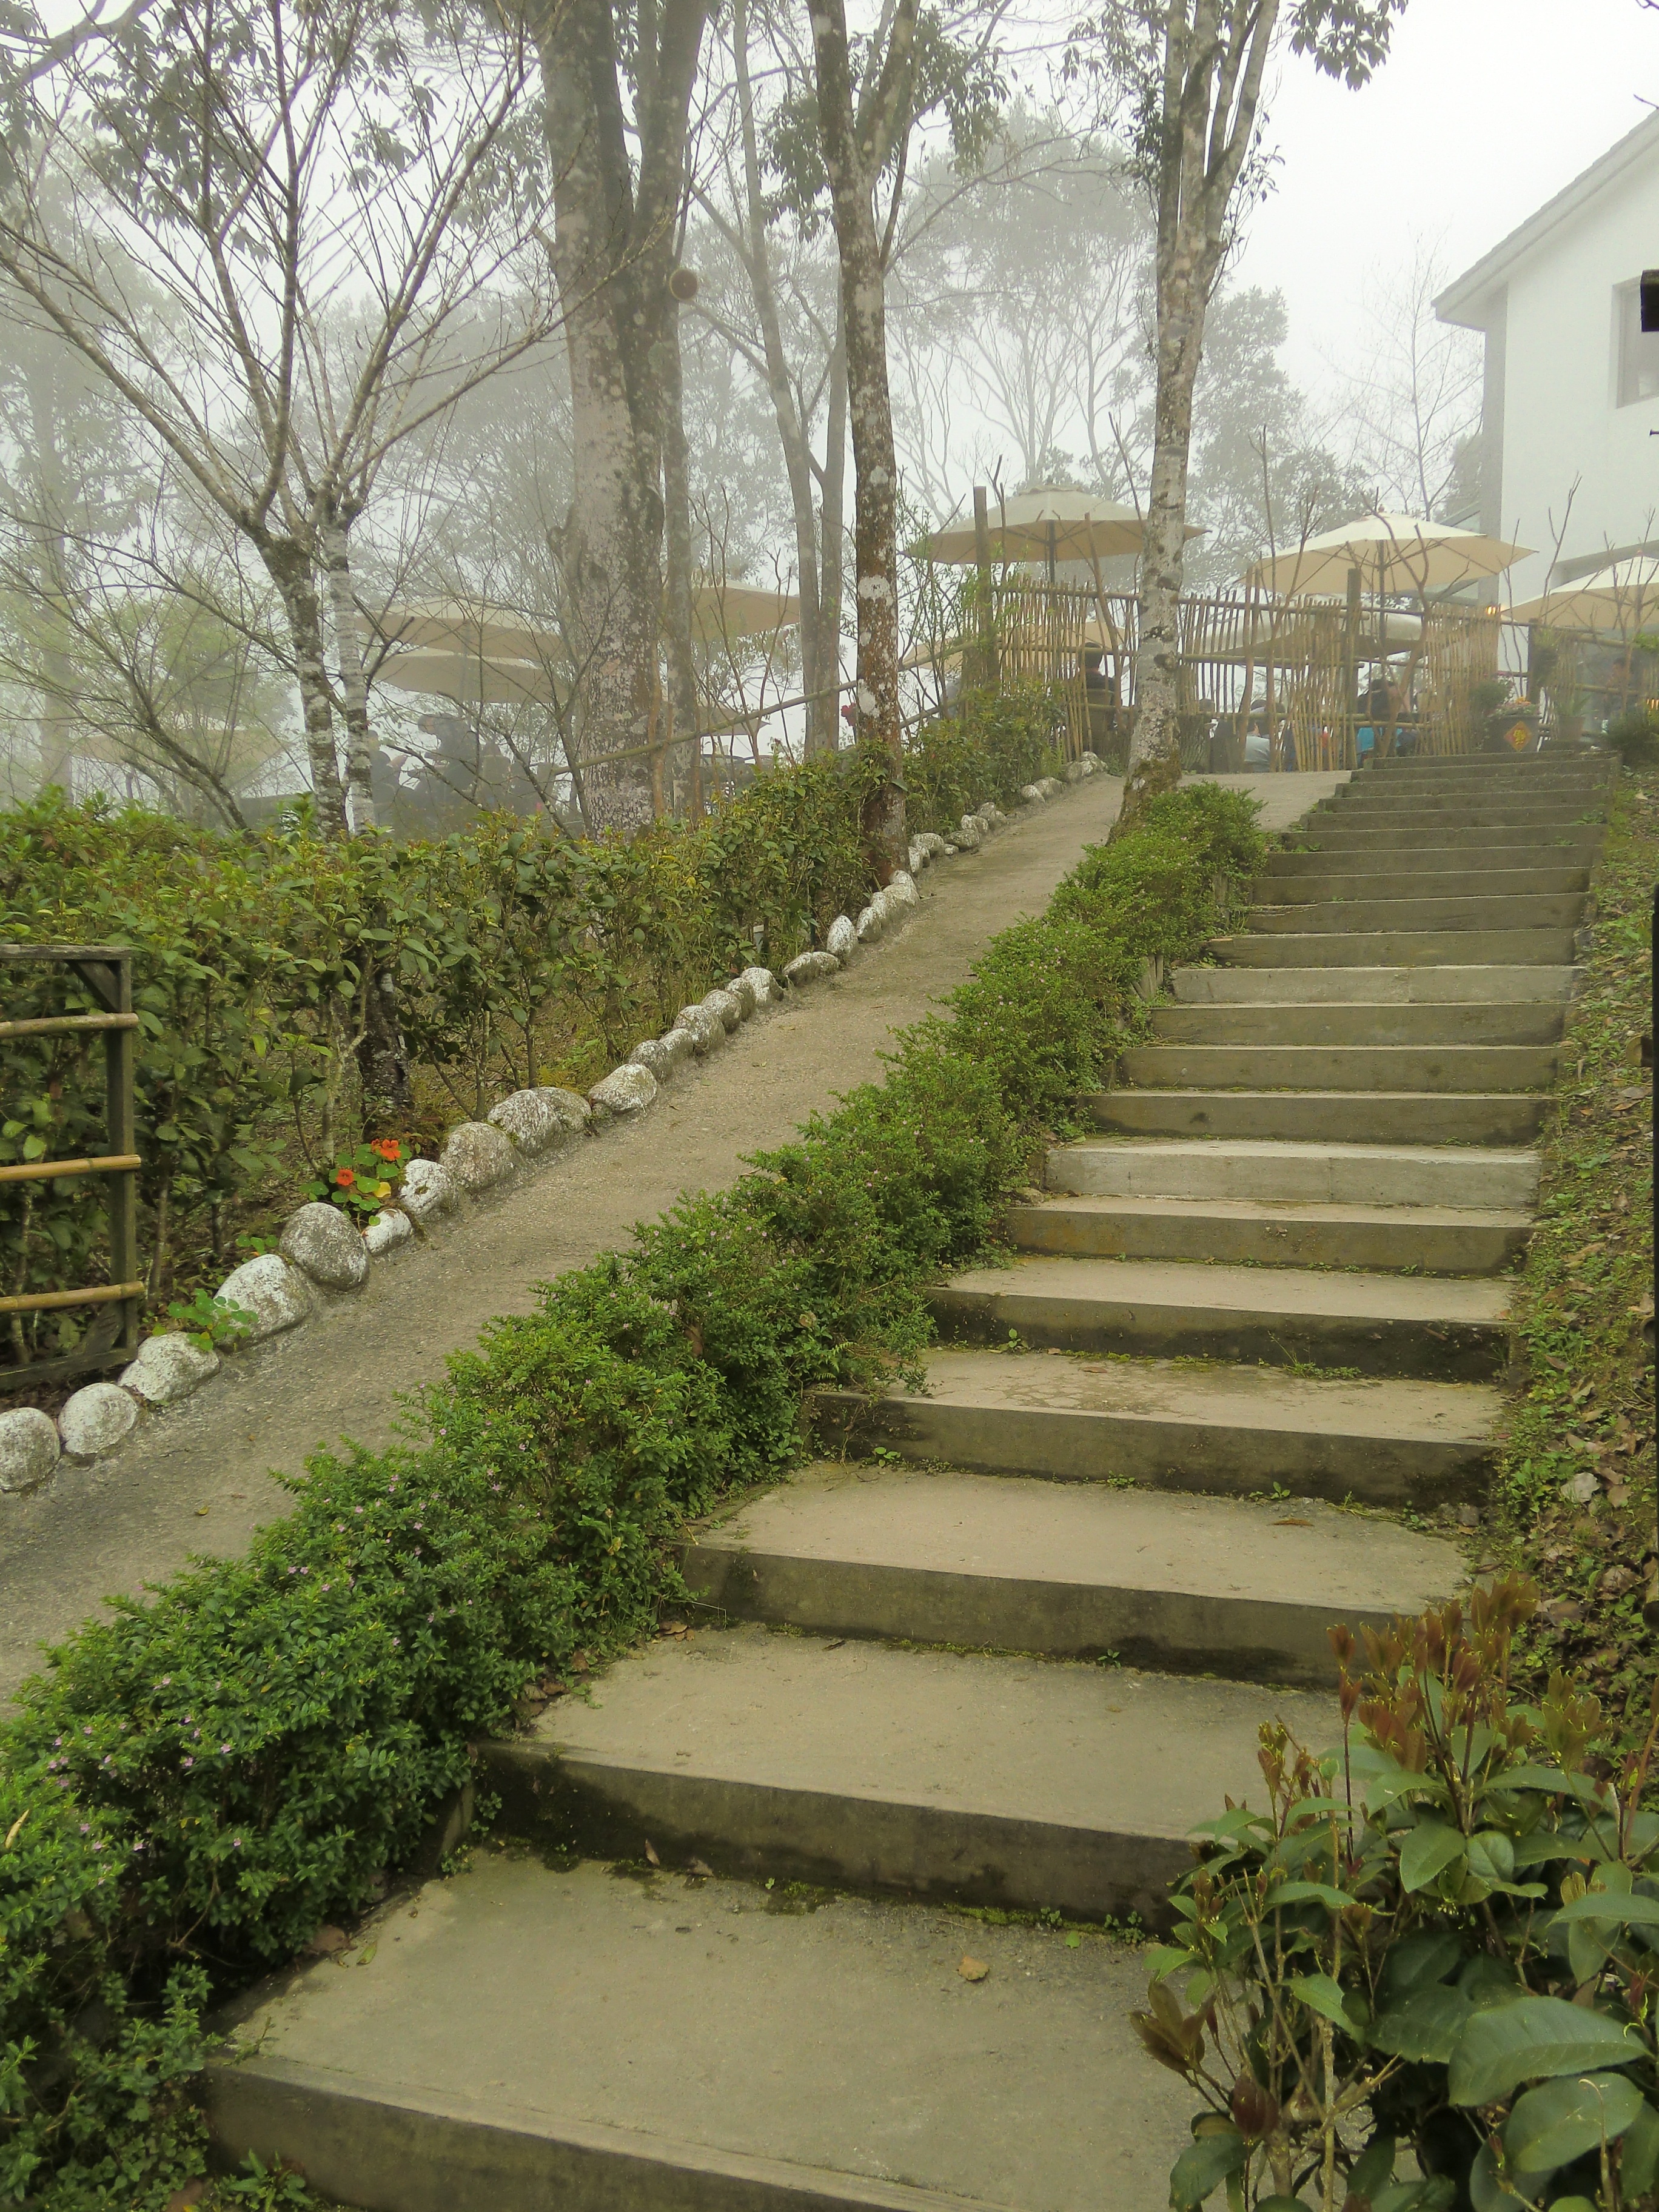
sidewalk, flower, walkway, green, autumn, botany, garden, waterway, background, grassland, shrub, beautiful, pretty, yard, the scenery, landscape architect